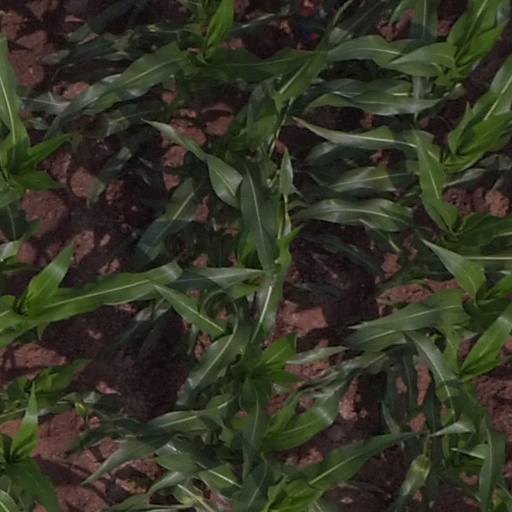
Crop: maize; corn